Superyacht

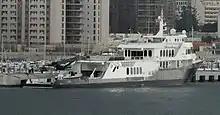
A superyacht support vessel carries bulky items, including watercraft or a helicopter

Each superyacht has a flag state where it is registered, but may have never visited. Common flag state registrars for large yachts are Cayman Islands, Marshall Islands, Isle of Man, and the British Virgin Islands, among others.